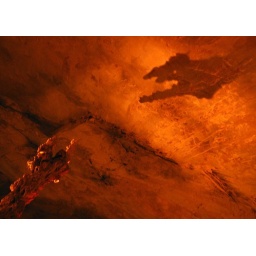
Caves near Monterey, the rock formation looks like a hand reaching out of the ground